Ponijevo

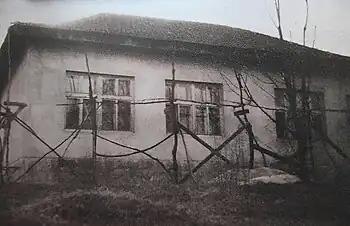
Ponijevo school in the 1970s.

The village is situated in the hilly Bosnian countryside, below Matinski Vis (964 m), and is surrounded by two rivers, Matinska and Piranska river, each bearing the names of villages that surround Ponijevo, Matina and Pire. The area is rich in water, with water sources dotting the village on several locations. Slatina creek collects local waters and runs through the village and flows into Liješnica river. The creek is often referred to as "Rijeka" ("River") by the locals, independently of its modest volume. There is a source of natural mineral water in the village called Slatina (unofficially "Kiseljak", meaning acidic), which leaves a copper-colored trail on the surrounding grounds due to its high mineral content. Slatina divides the village into two parts, Malo Ponijevo and Veliko Ponijevo. The scarce geological studies done in the area have shown that the area between Ponijevo and Brezove dane contains coal.